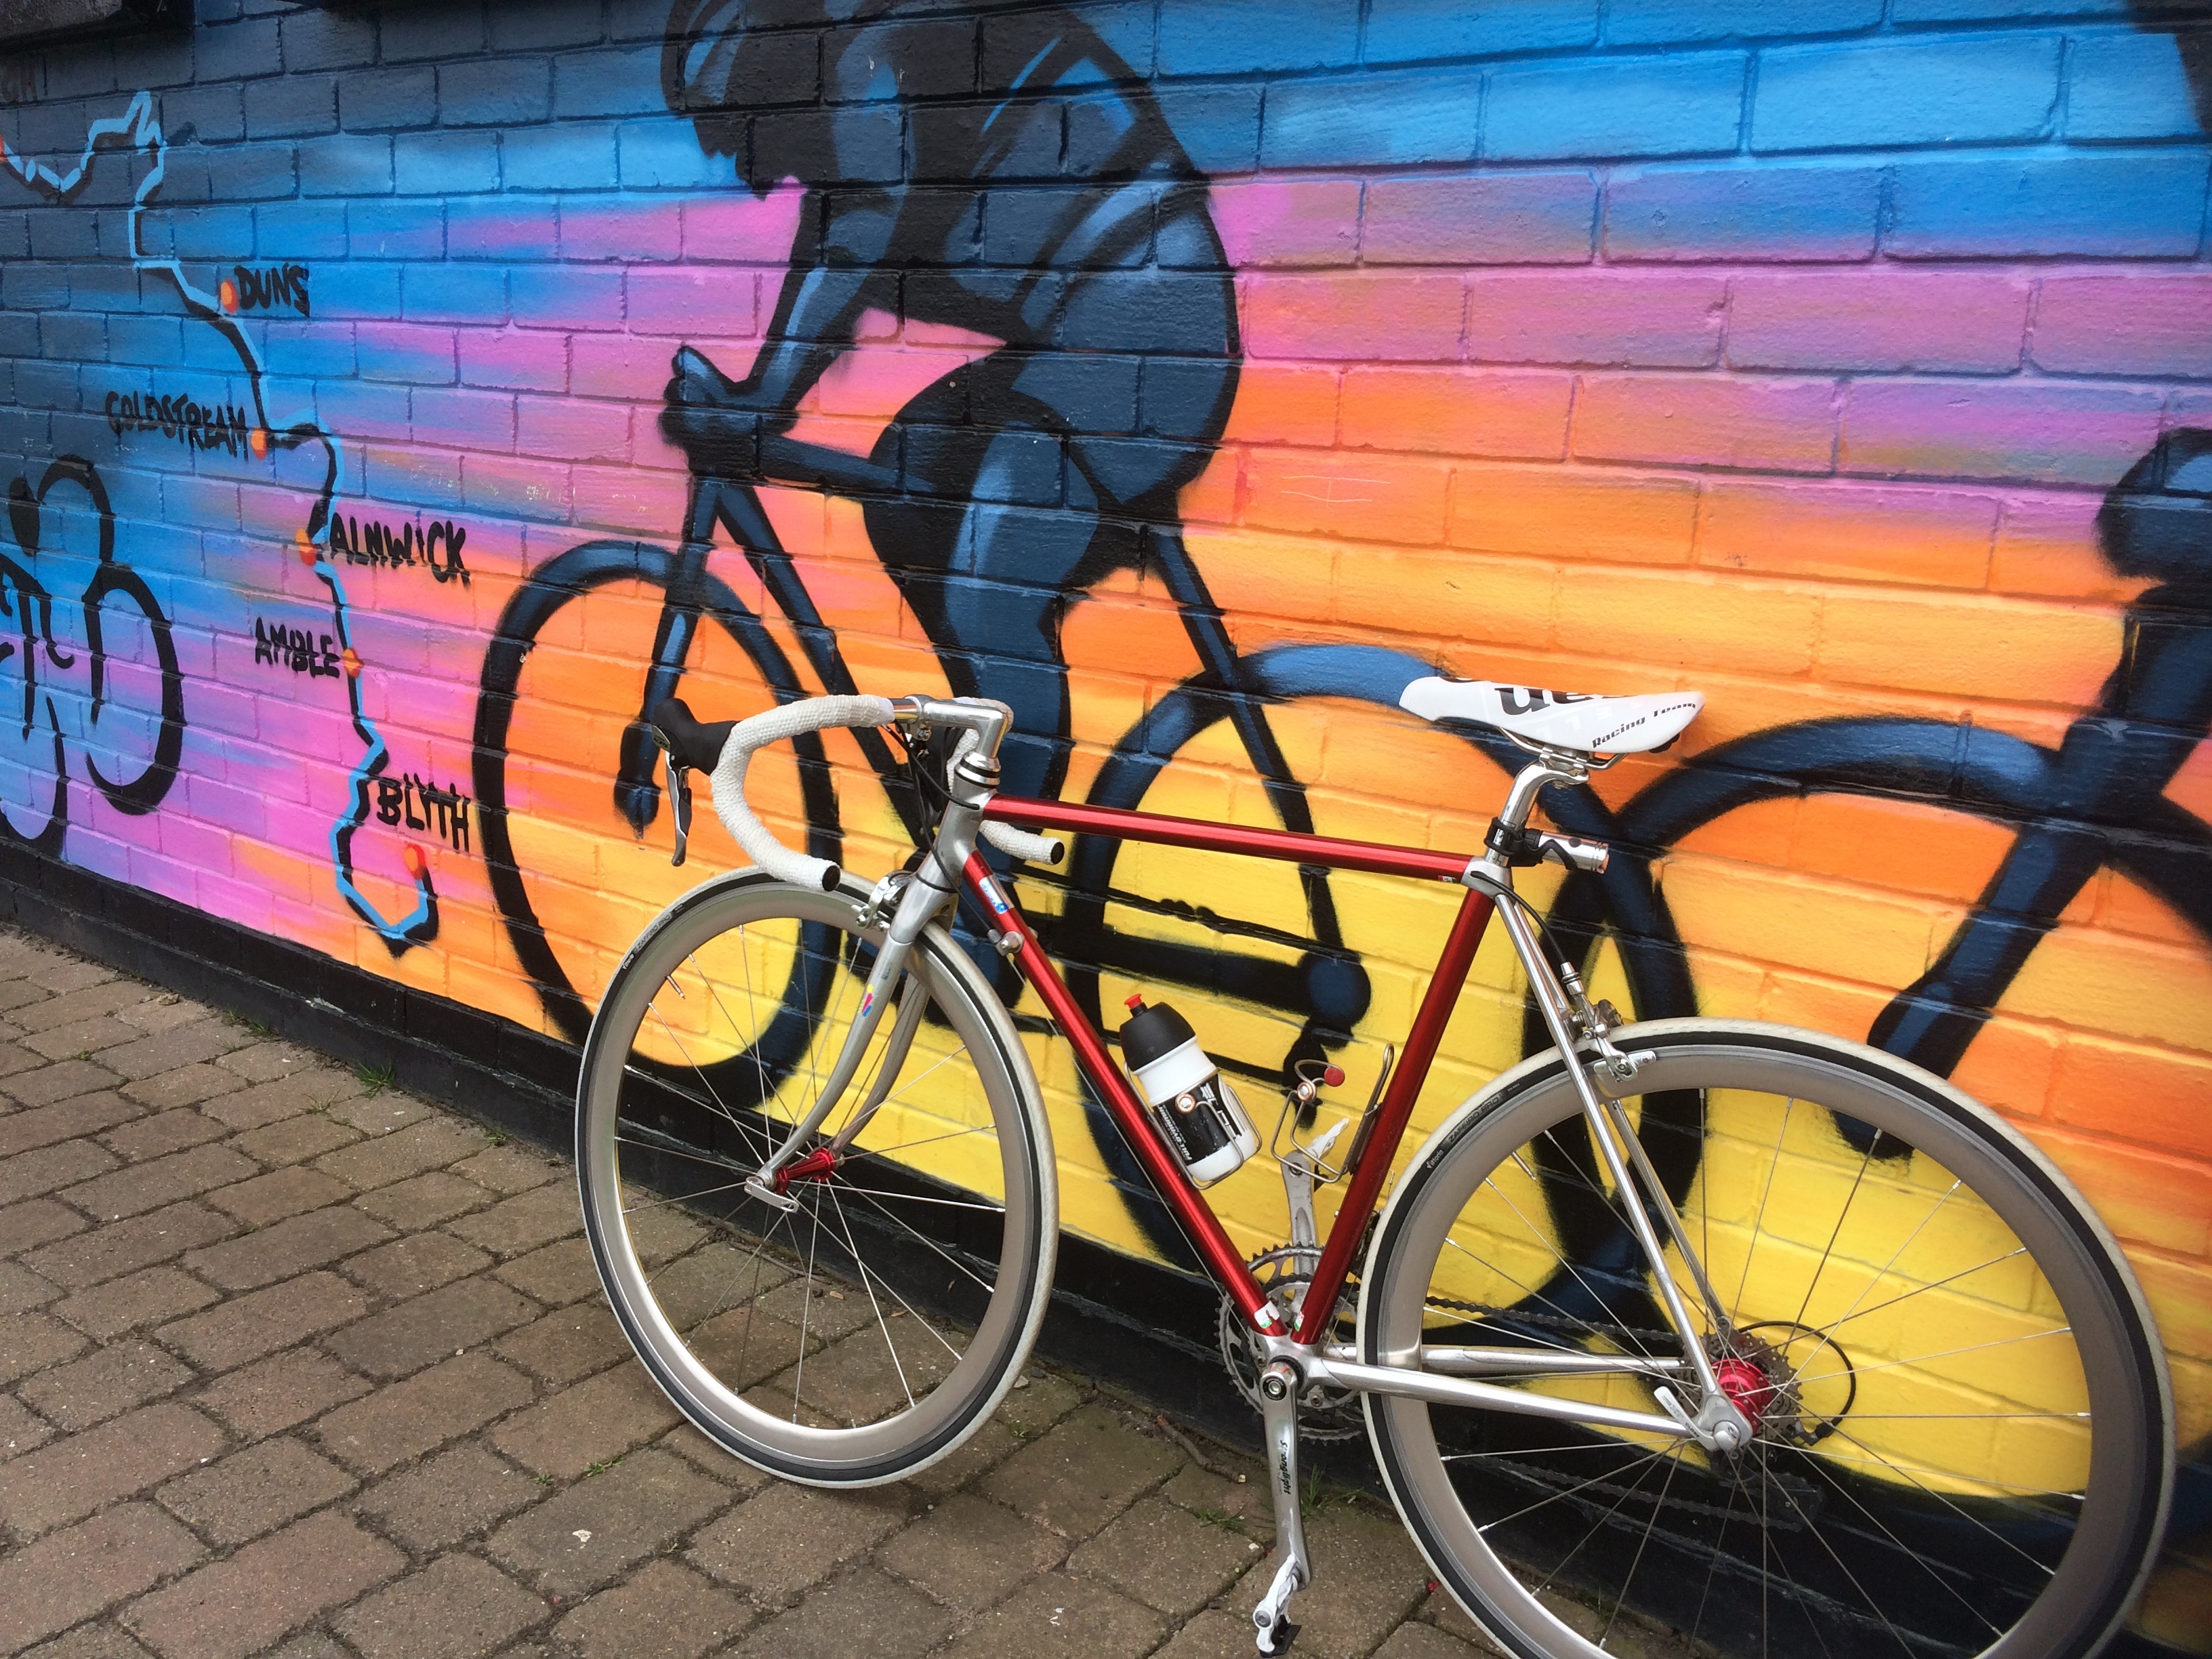
street, wheel, bicycle, bike, urban, wall, vehicle, graffiti, cycle, sports equipment, mountain bike, cycling, art, bicycle frame, road cycling, land vehicle, cycle sport, cyclo cross bicycle, bicycle racing, road bicycle, racing bicycle, hybrid bicycle